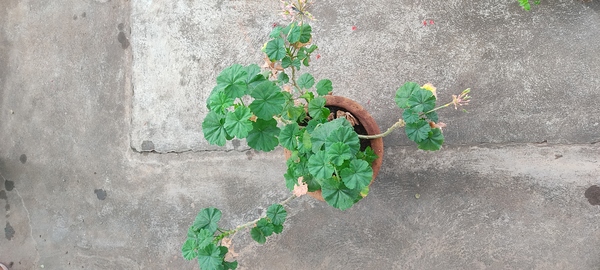
Plant: Geranium